Thomas Brentnall

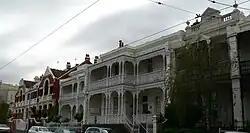
Brentnall lived in South Yarra, Victoria

His successful business evolved with several names, Brentnall & Riley, Brentnall, Norton & Co., and Brentnall, Mewton & Butler. From 1880, he lived at Newnham, Caroline Street, in South Yarra.